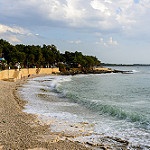
Scene: Outdoor